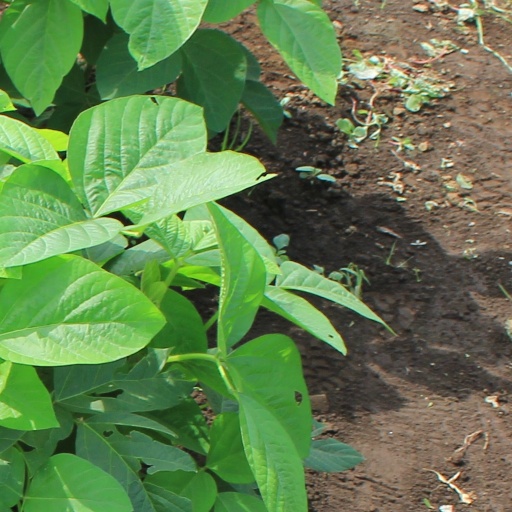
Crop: soybean